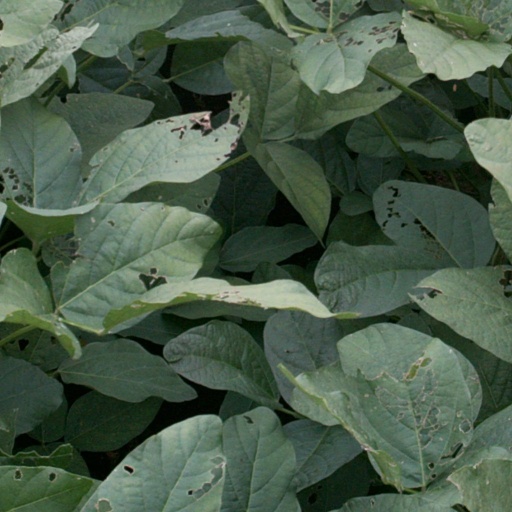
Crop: soybean